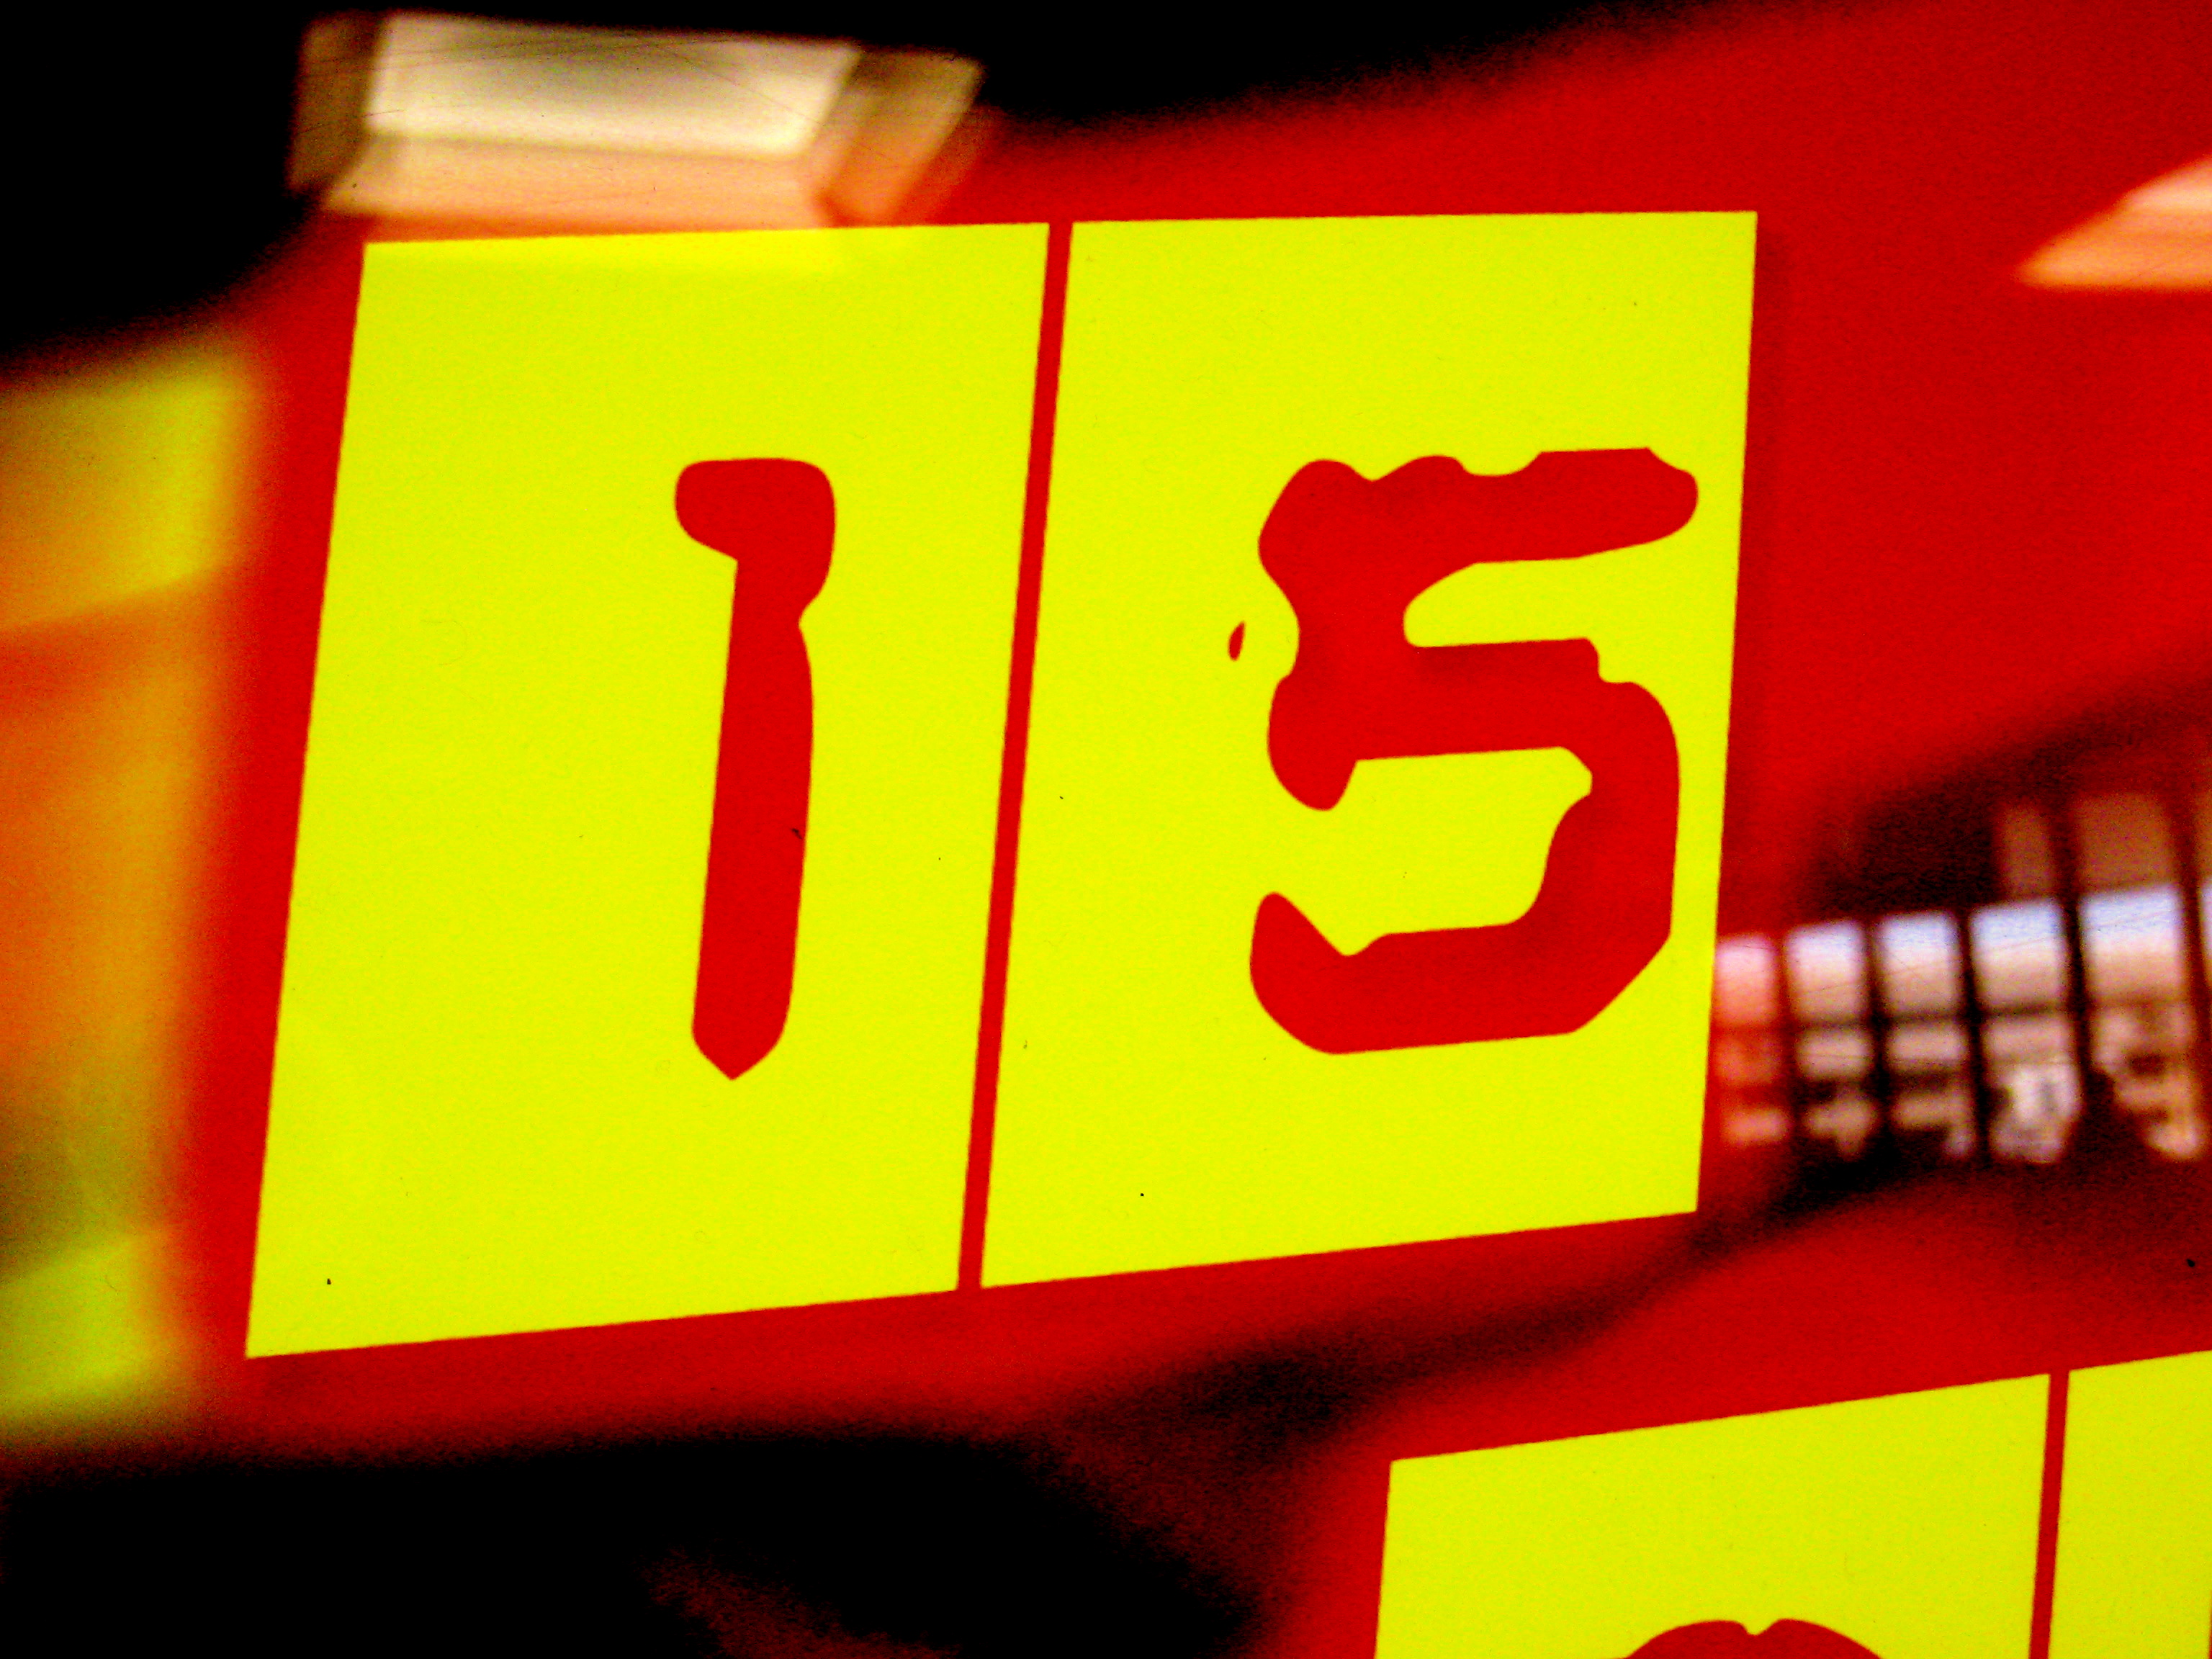
number, red, color, yellow, font, illustration, shape, nmc15